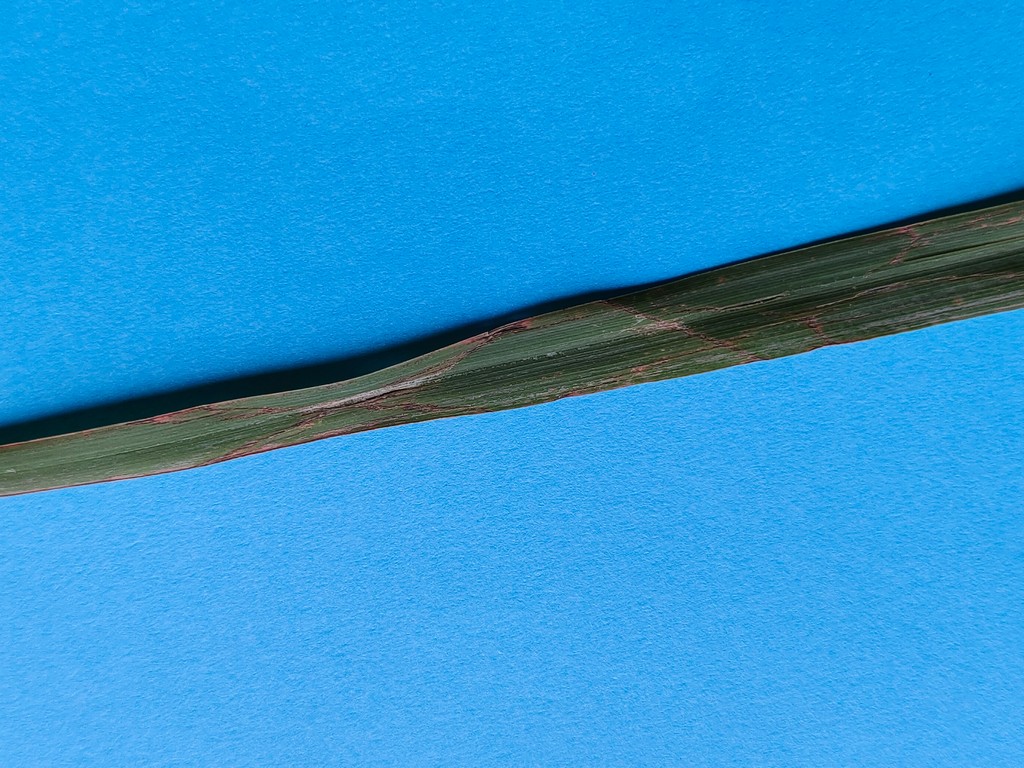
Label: Unhealthy